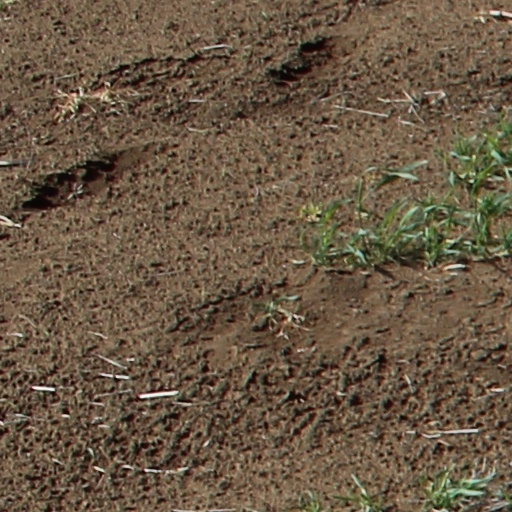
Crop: wheat